1996 The Winston Select

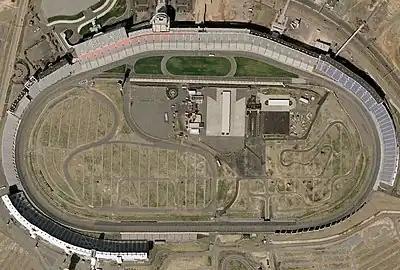
Charlotte Motor Speedway, the track where the race was held.

The Winston was open to winning drivers and team owners from last season through the 1996 Winston Select 500 at Talladega Superspeedway and all previous All-Star race winners and NASCAR Winston Cup champions who had attempted to qualify for every race in 1996 were eligible to compete in the All-Star Race. In addition, the top five finishers of The Winston Select Open qualified for this race.